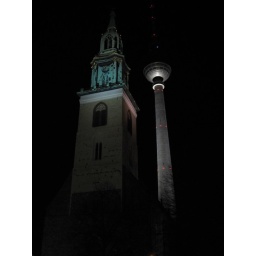
Oldest building in Berlin, plus tower